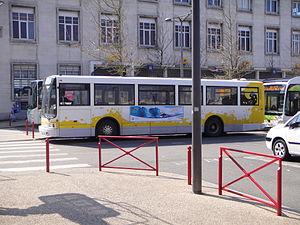
Bus TCRB à Boulogne-sur-Mer Photo prise par Bateloupreaut le 25 avril 2013
Le réseau d'autobus Marinéo dessert les communes de l'agglomération de Boulogne-sur-Mer dans le Pas-de-Calais.